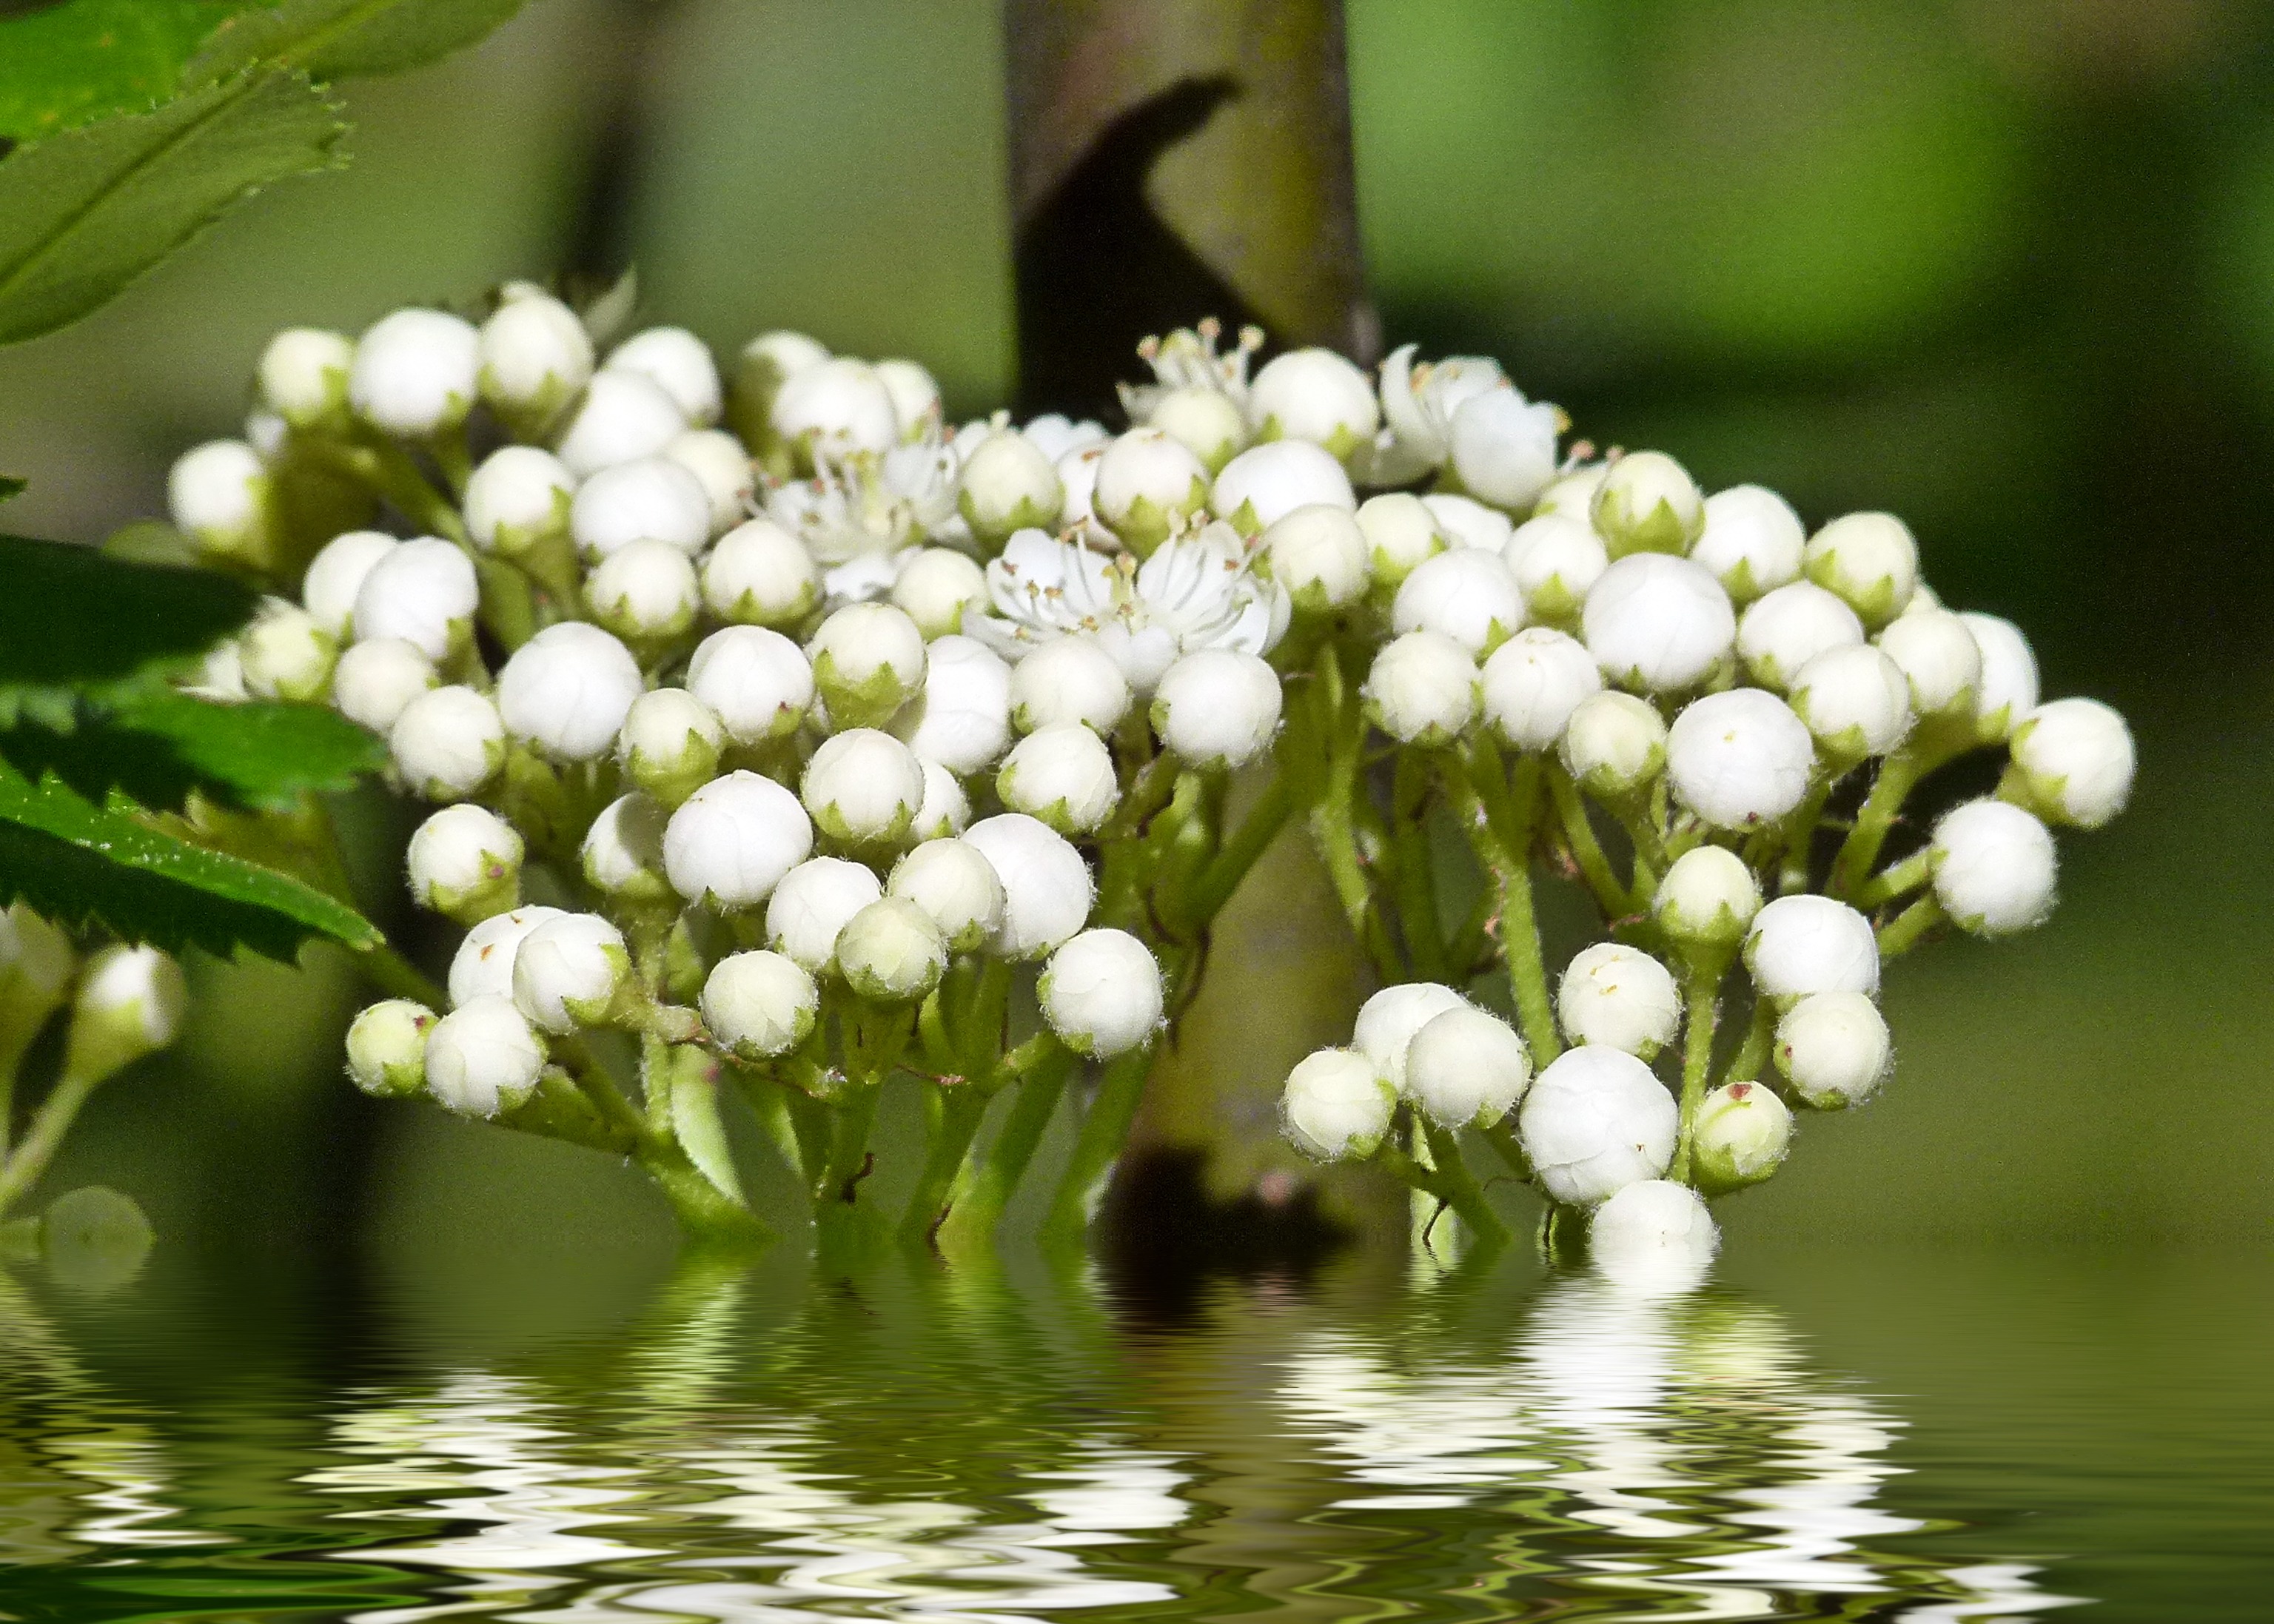
tree, water, nature, branch, blossom, plant, leaf, flower, food, green, reflection, produce, botany, flora, wildflower, close up, shrub, mirroring, flooded, macro photography, flowering plant, rowan berries, rowan berry, land plant